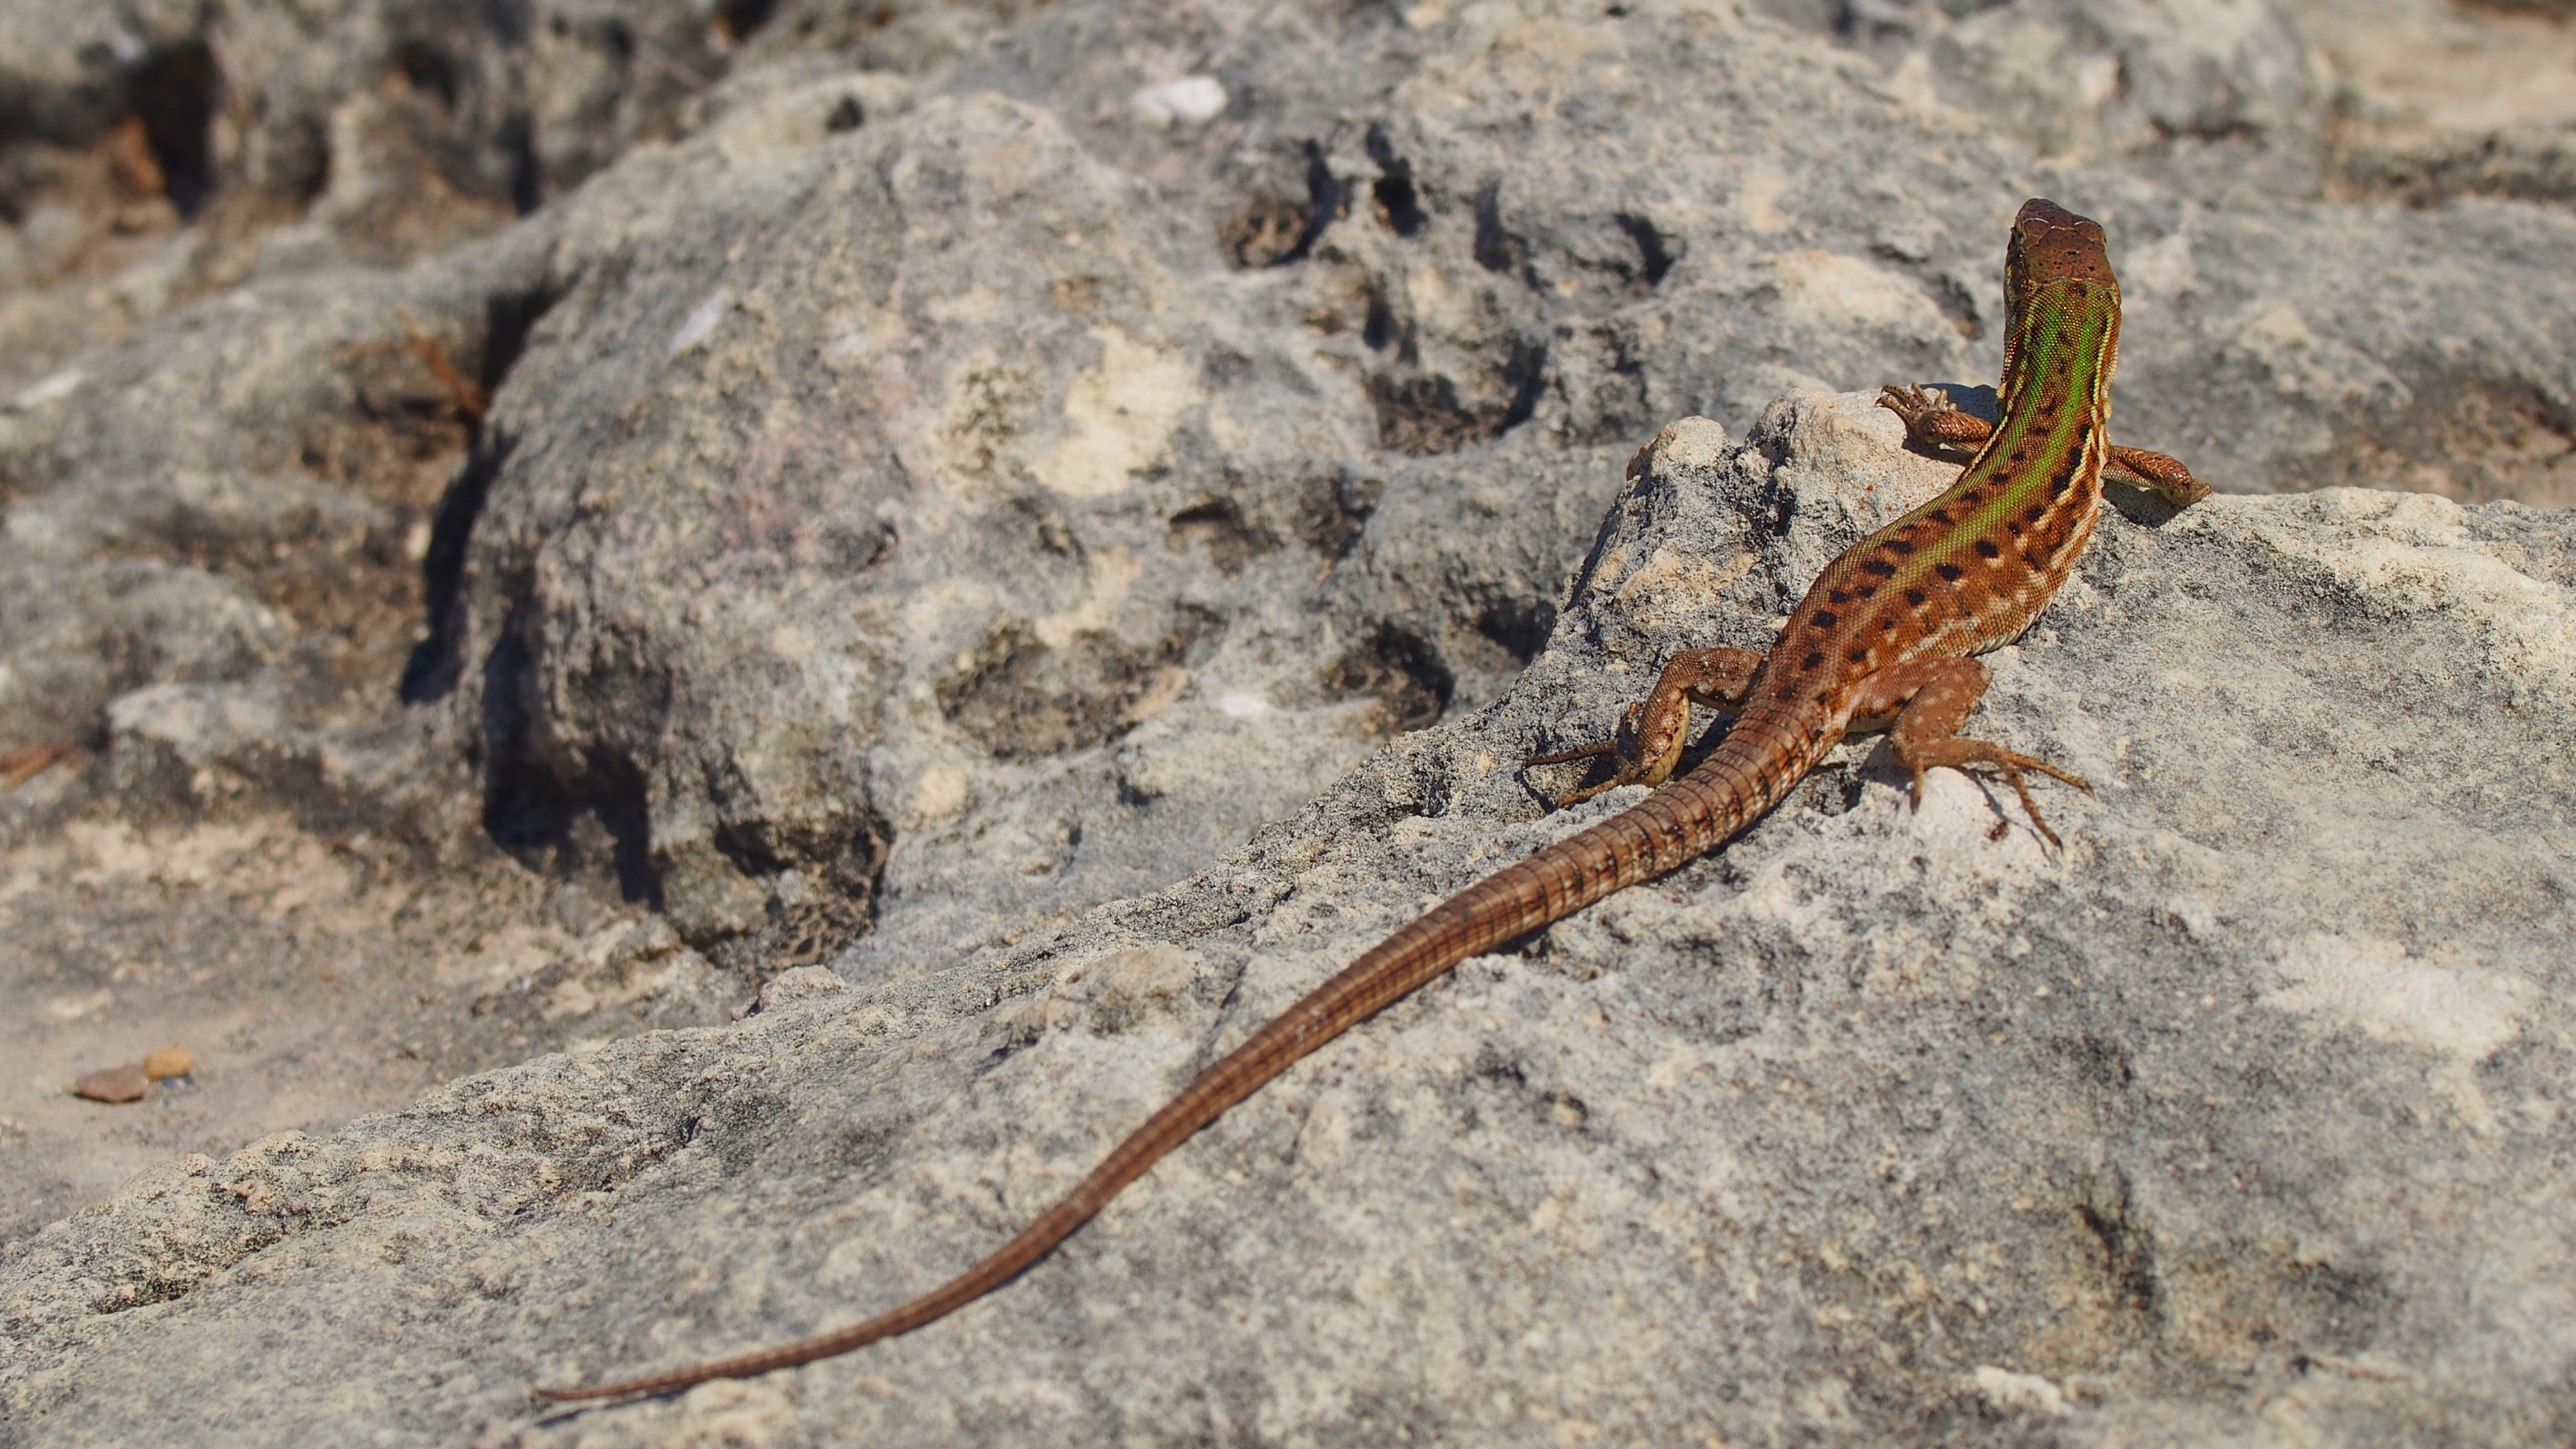
wildlife, soil, reptile, fauna, lizard, vertebrate, newt, agamidae, scaled reptile, salamandridae, lacertidae